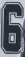
Number: 6